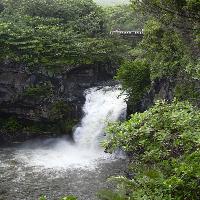
Weather: cloudy or overcast